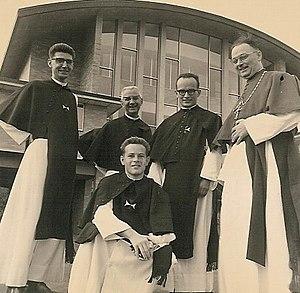
Les chanoines réguliers de la Sainte-Croix ou Croisiers, appelés autrefois à Paris chanoines de la Sainte-Croix de la Bretonnerie forment un institut religieux masculin de chanoines réguliers.